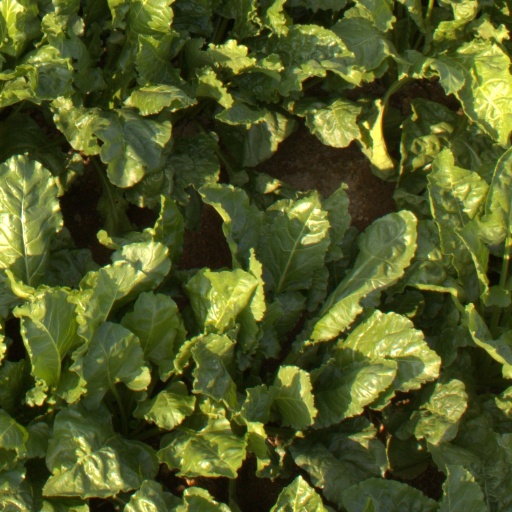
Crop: sugar beet